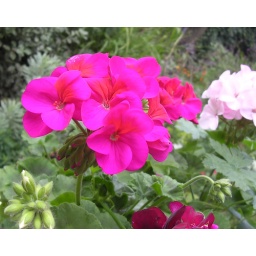
Stunning shocking pink flowers that out-dazzle anything else in the garden